Timepass 3

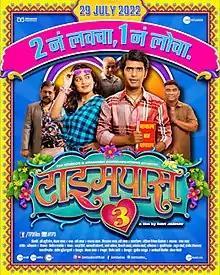
Theatrical release poster

Timepass 3 is a 2022 Indian Marathi-language romantic comedy film directed by Ravi Jadhav and produced by Meghana Jadhav under the banner of Athaansh Communications. The third installment in "Timepass" franchise, starring Prathamesh Parab, Hruta Durgule and Bhalchandra Kadam in the leading roles, while Sanjay Narvekar and Vaibhav Mangle in supporting roles.